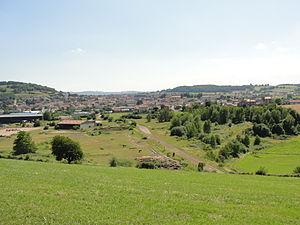
Roche la Molière (Loire), depuis St-Genest Lerpt.
Roche-la-Molière est une commune française située dans le département de la Loire en région Auvergne-Rhône-Alpes.